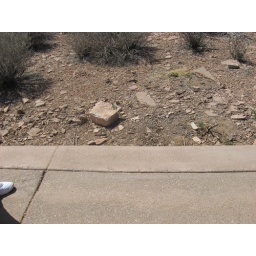
This is what the ground looks like in Arizona. My dirty shoes do not miss it.